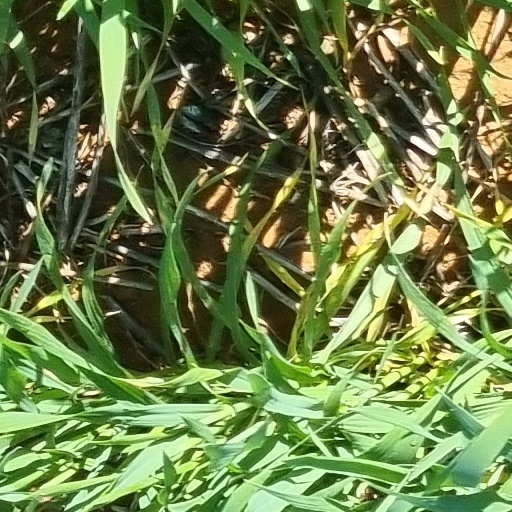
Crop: wheat